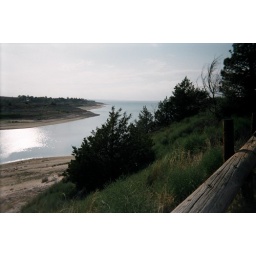
Normal water level means this lake is 22 miles long! It's the habitat for over 213 species of birds.